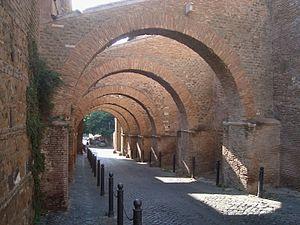
Le clivus Scauri est une voie de la Rome antique parcourant la dépression qui sépare les collines du Cælius et du Palatin dans l'actuel rione de Celio. Cette voie, qui existe toujours de nos jours sous une forme proche de l'originelle, débute près du Circus Maximus et longe de nombreux édifices pour finir au sommet du Celio au niveau de la porte Caelimontane devant la piazza della Navicella.